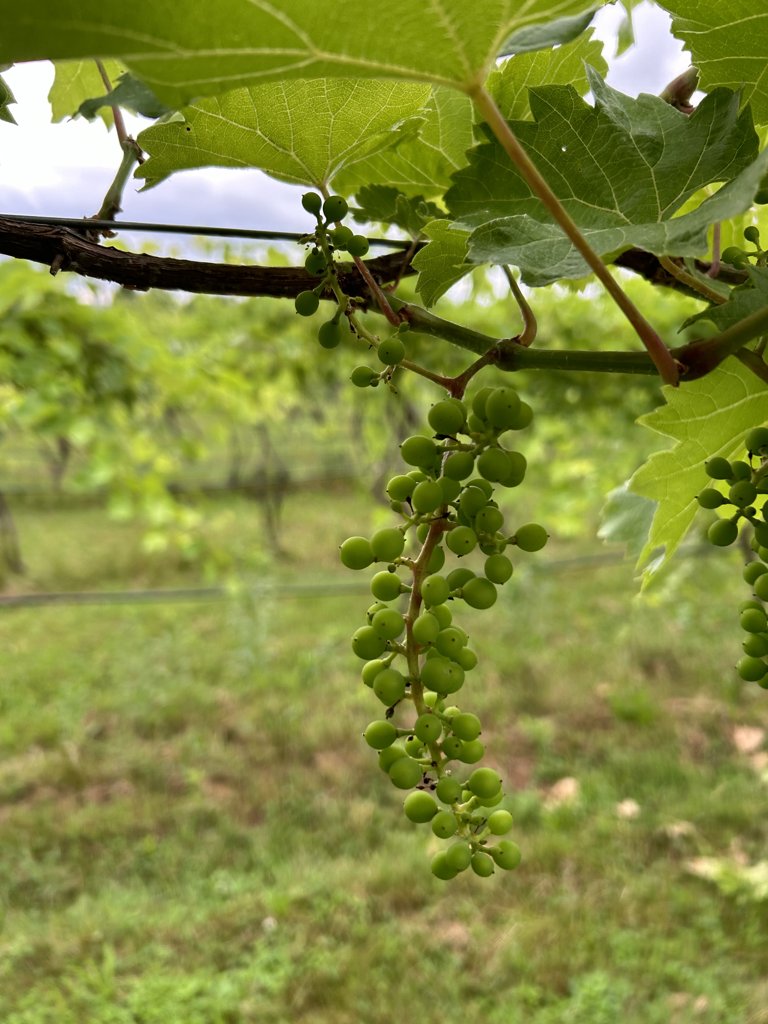
Berries visible: 110
Grape clusters: 2